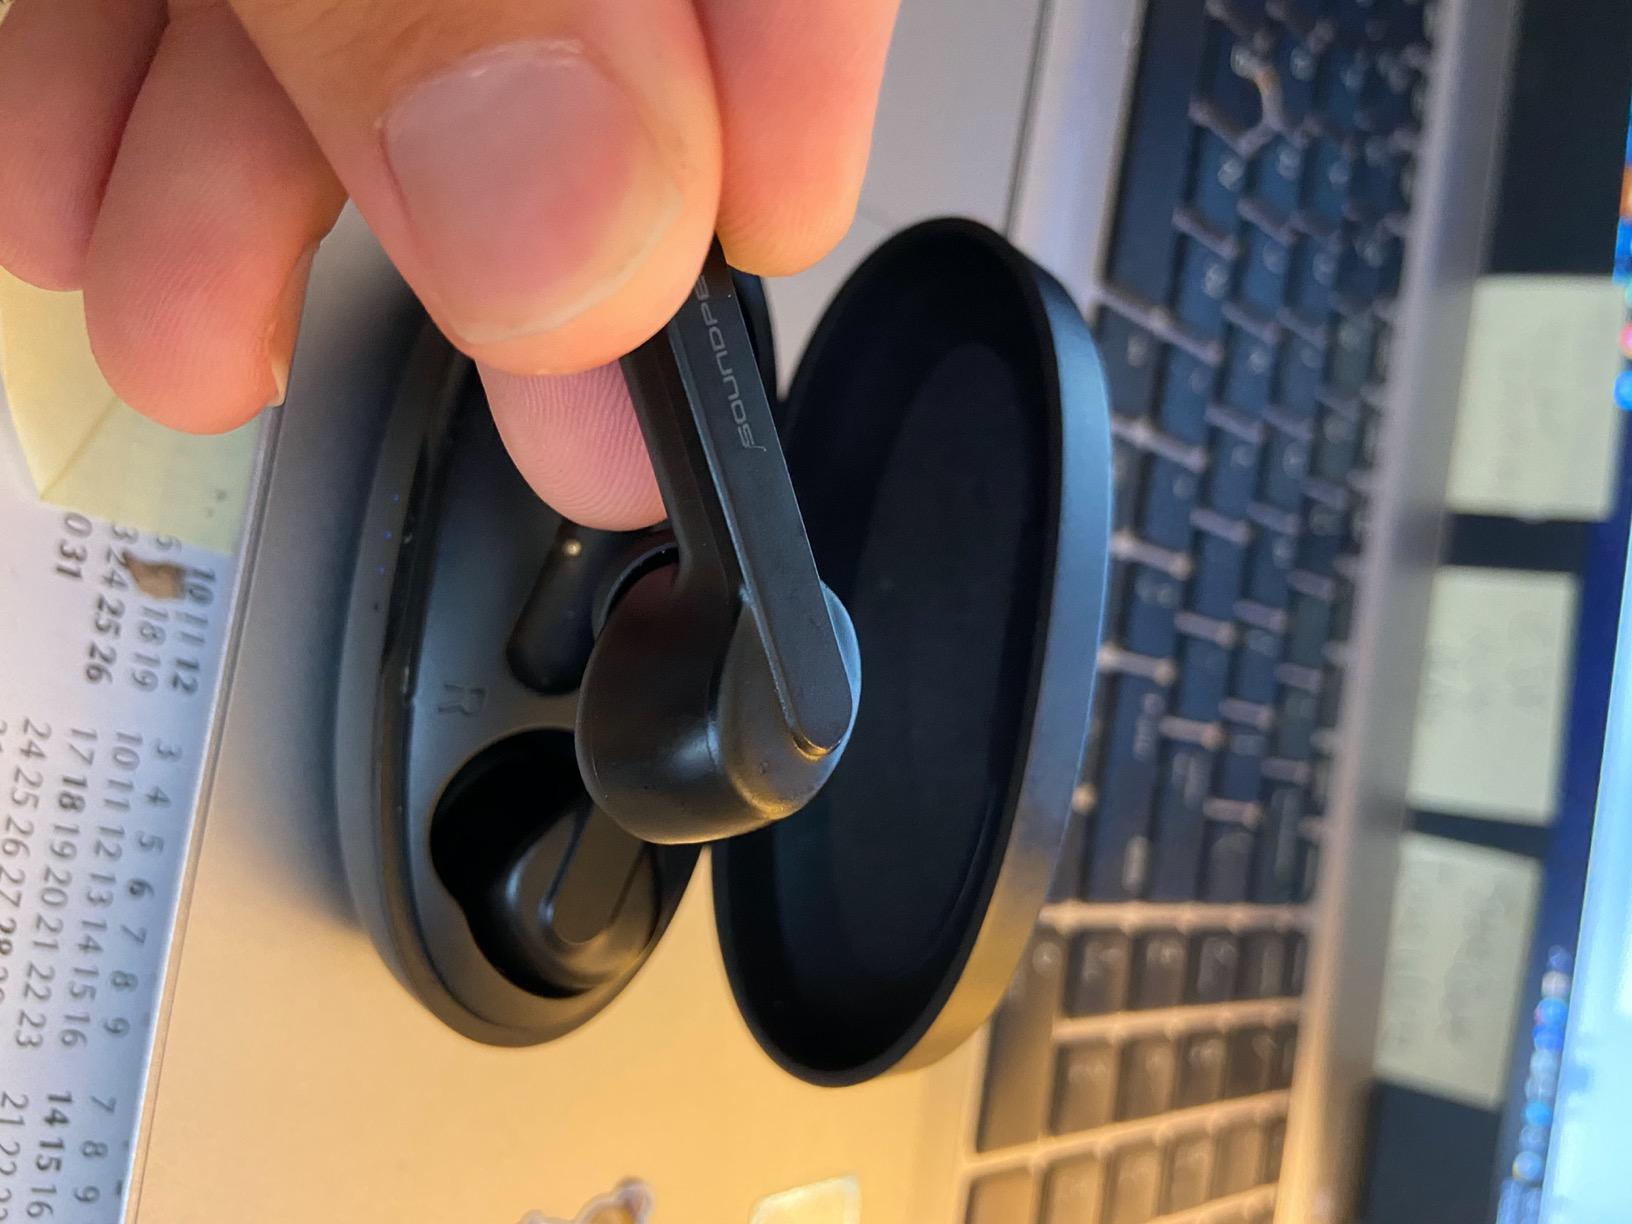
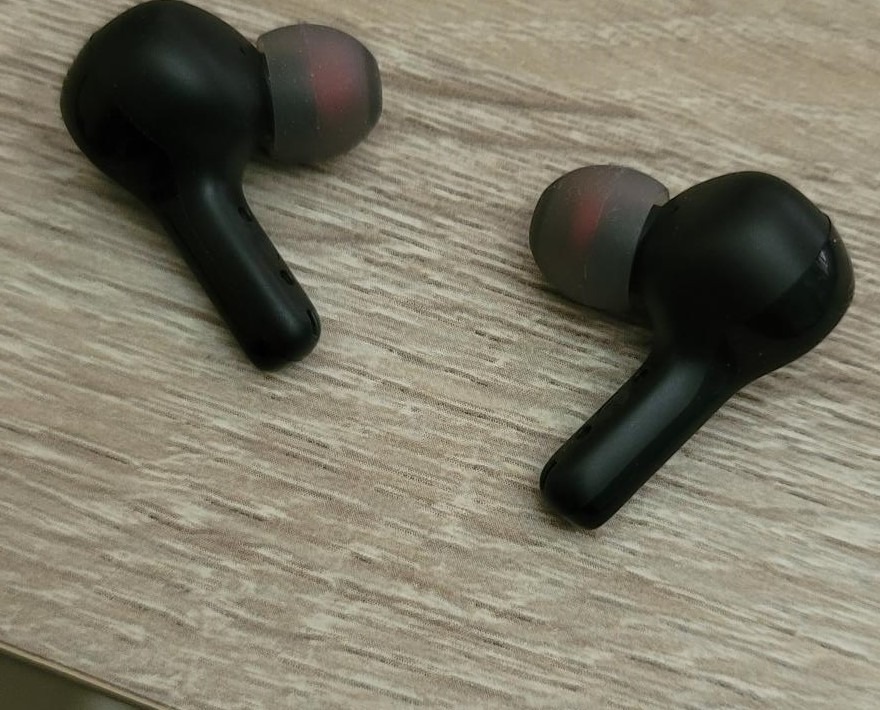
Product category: earbuds
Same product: no